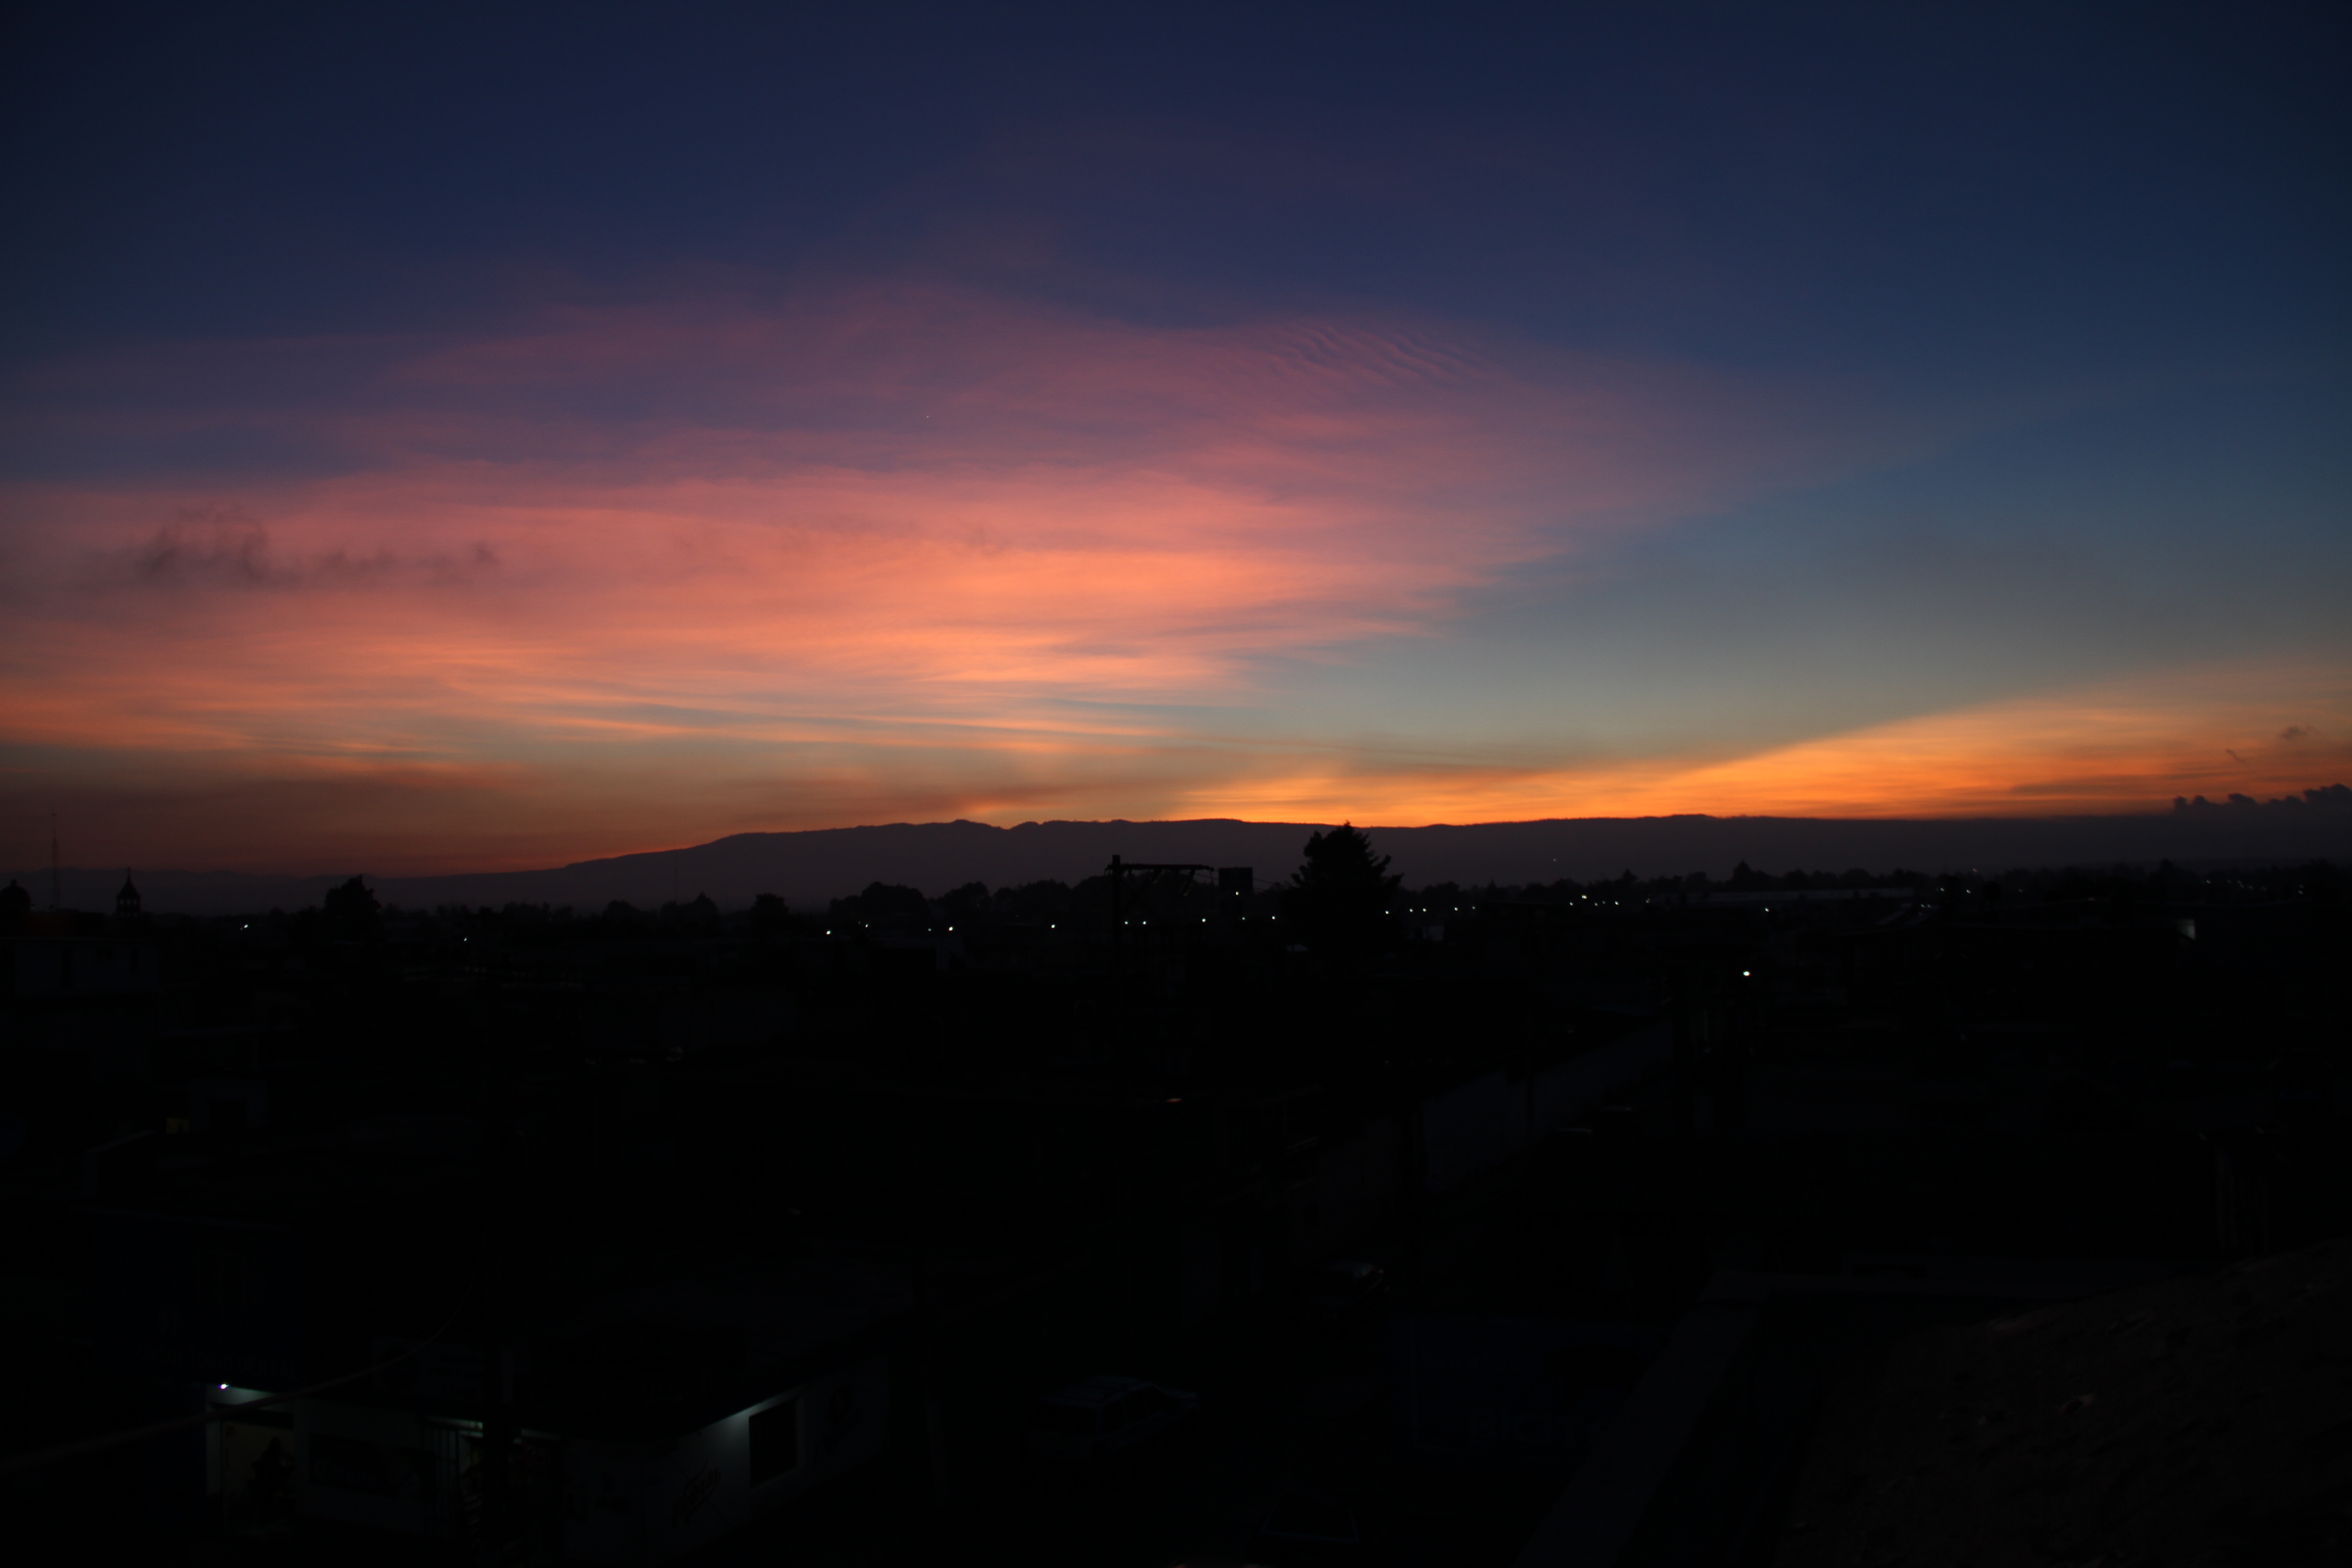
dark, landscape, sunset, night, mountain, range, coloured, sky, cloud, horizon, afterglow, evening, sunrise, atmospheric phenomenon, dusk, morning, red sky at morning, atmosphere, dawn, tree, sunlight, darkness, hill, photography, meteorological phenomenon, city, winter, fell, ocean